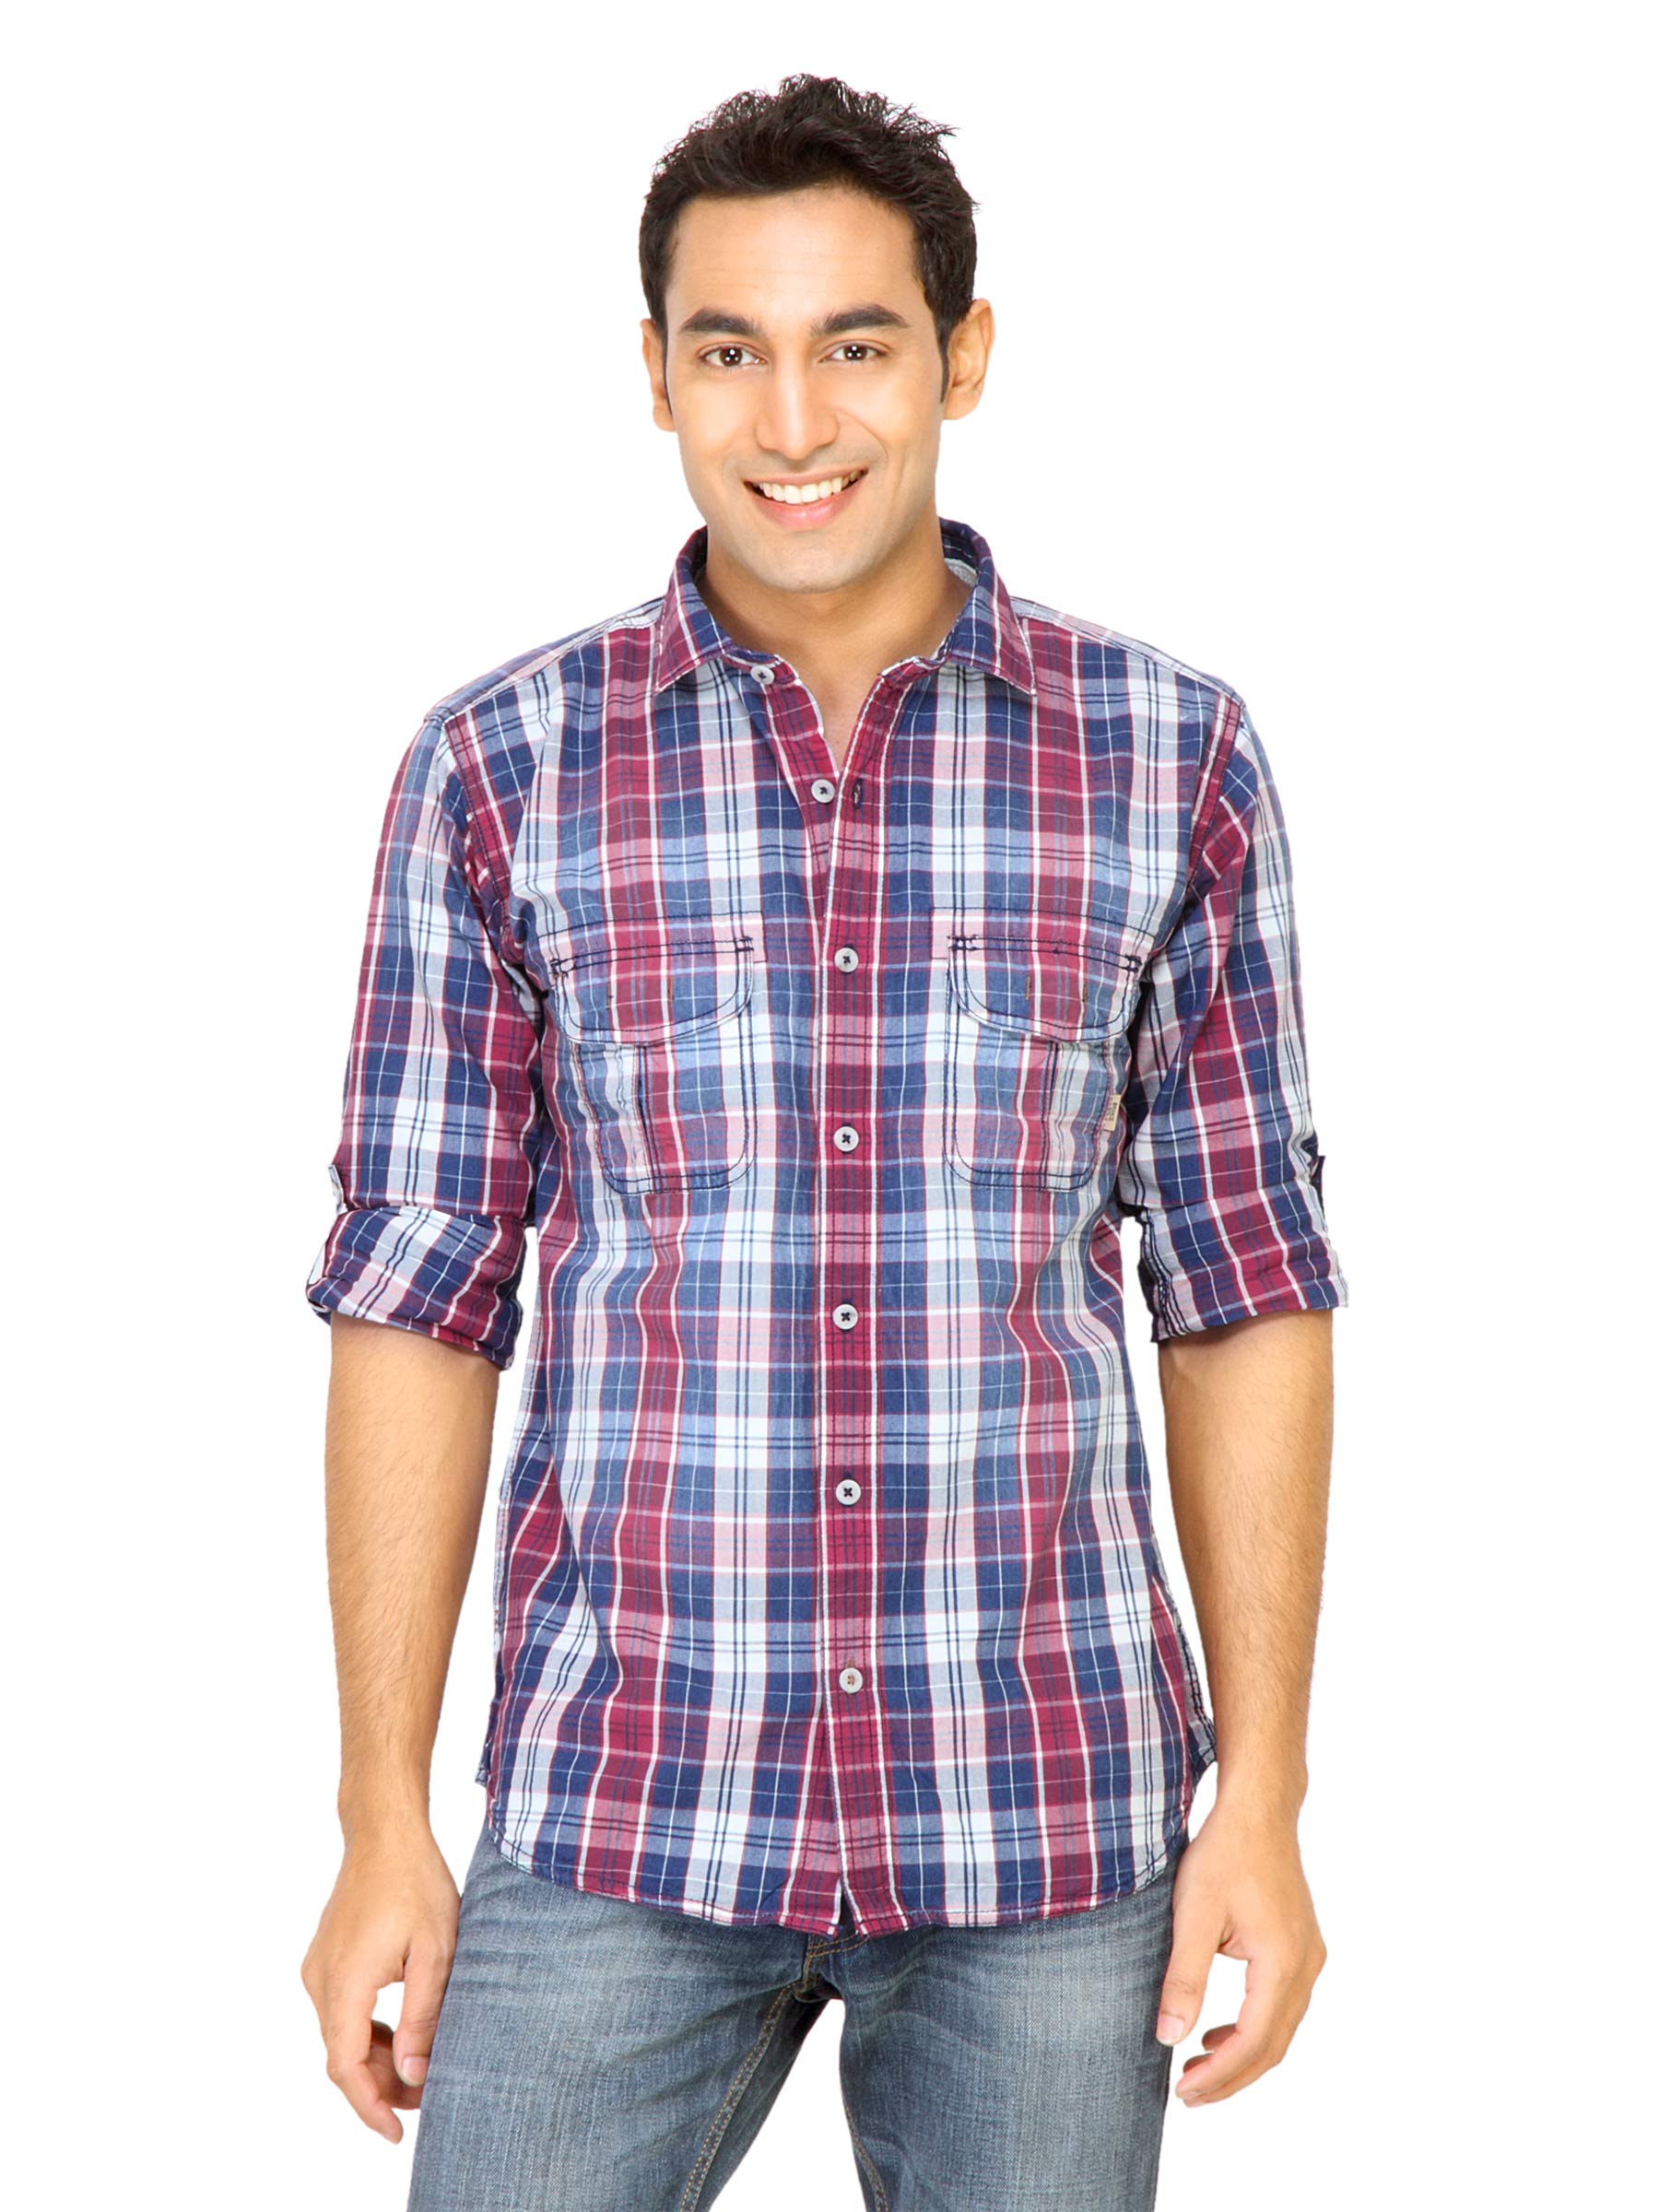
Basics Men Red Slim Fit Checked Shirt
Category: Apparel / Topwear / Shirts
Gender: Men
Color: Red
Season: Fall 2011
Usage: Casual